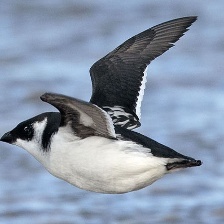
Species: LITTLE AUK
Scientific name: ALLE ALLE